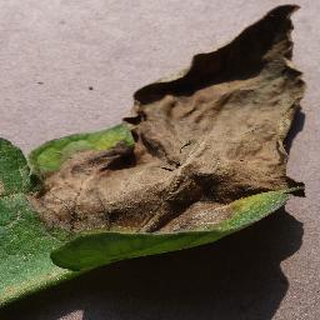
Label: tomato_late_blight